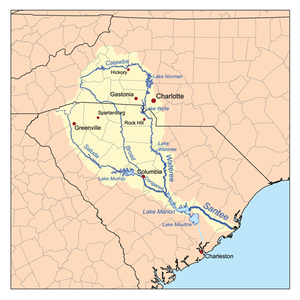
La rivière Congaree est une rivière des États-Unis longue de 78 kilomètres qui se jette dans le fleuve Santee. Le nom de cette rivière provient de la tribu amérindienne Congaree.
Le Santee est un fleuve des États-Unis long de 230 kilomètres qui se jette dans l'océan Atlantique. La longueur maximale du système fluvial du fleuve Santee est néanmoins de 708 kilomètres de la source de la rivière Catawba à l'embouchure du fleuve.
La rivière Wateree est une rivière des États-Unis longue de 121 kilomètres qui se jette dans le fleuve Santee.